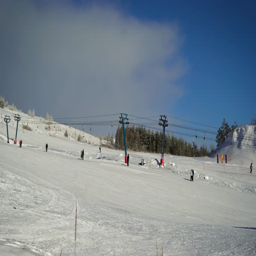
view of the ski slope .